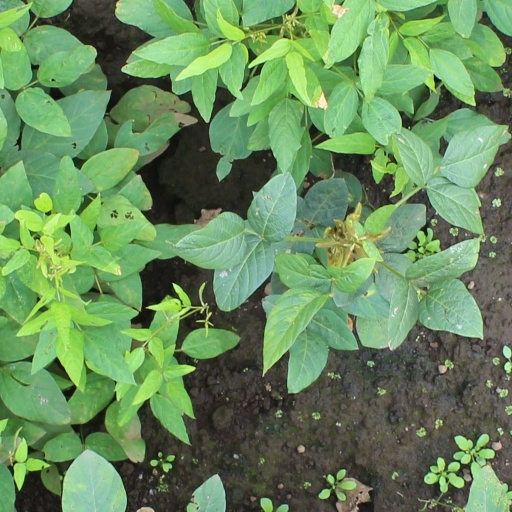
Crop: soybean